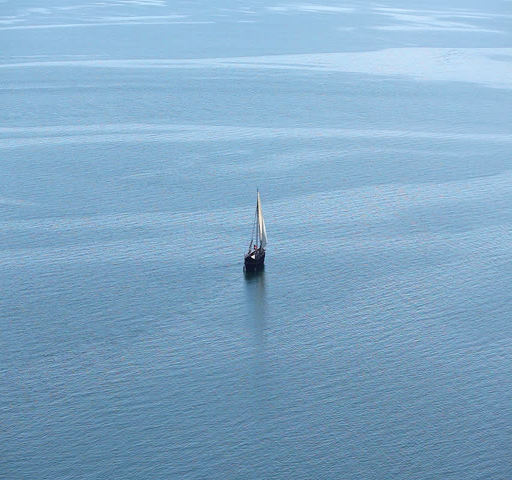
one - masted ancient sailboat floats in the sea or ocean , an old style ship on the water , aerial view